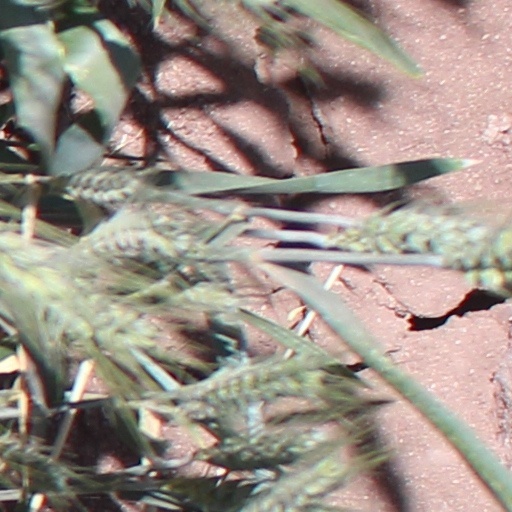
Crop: wheat